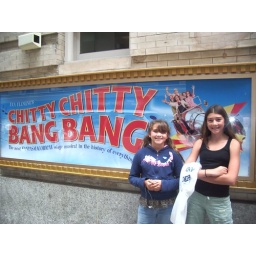
In NY @ the showing of Chitty Chitty Bang Bang with two cute little girls in the summer of 2005